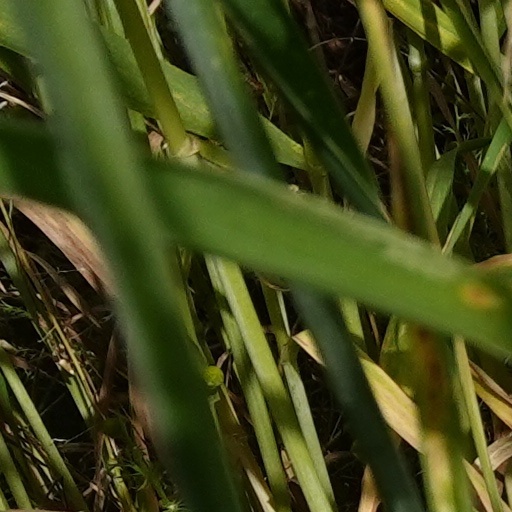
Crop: wheat